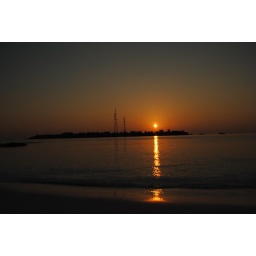
A brilliant orange sunset reflects in the cloudy sky and sea.